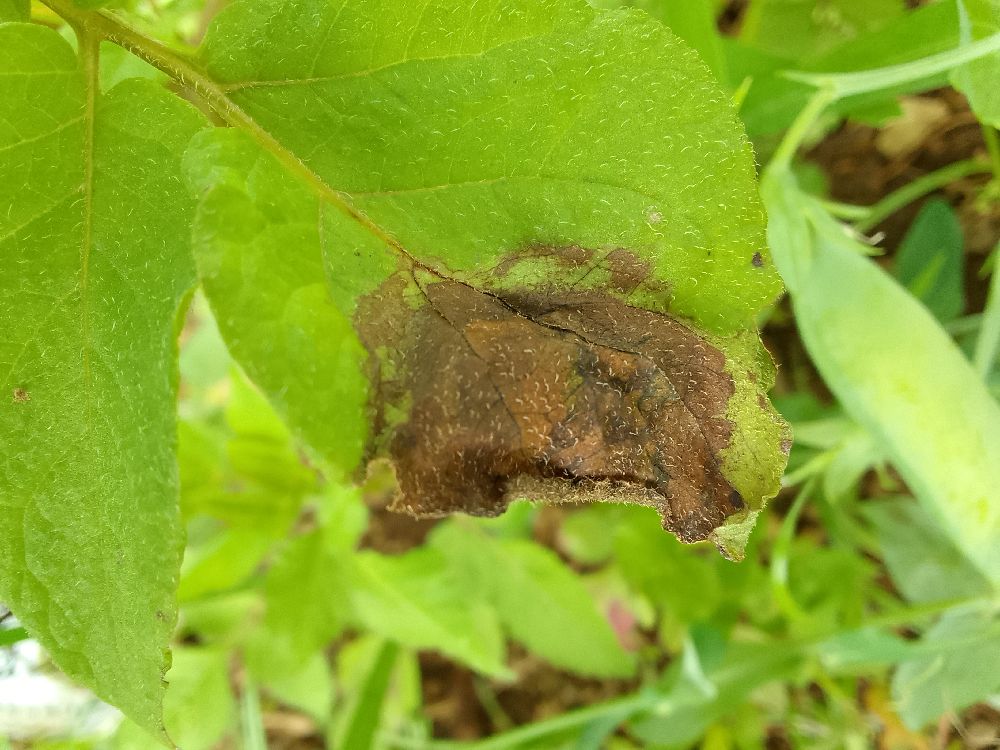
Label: Late blight